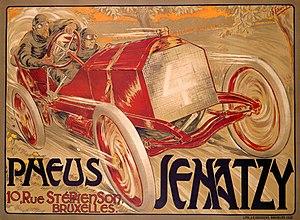
Camille Jenatzy, né le 4 novembre 1868 à Schaerbeek et mort le 7 décembre 1913 à Habay-la-Neuve, est un ingénieur et coureur automobile belge, connu surtout pour avoir été le premier à dépasser les 100 km/h, le 29 avril 1899, à bord d'une voiture de sa conception, « La Jamais contente », une voiture électrique en forme d'obus ou de torpille. Le comte français Chasseloup-Laubat sera son grand rival dans la chasse au record.